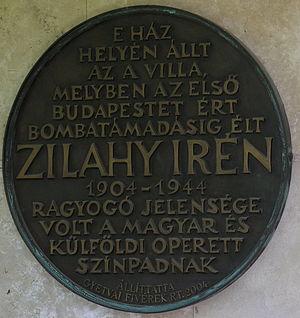
Irène Zilahy, Irén Zilahy, ou encore Irène de Zilahy, est une actrice hongroise, née le 10 août 1904, à Kaposvár, morte le 4 avril 1944 à Budapest, lors d'un bombardement.